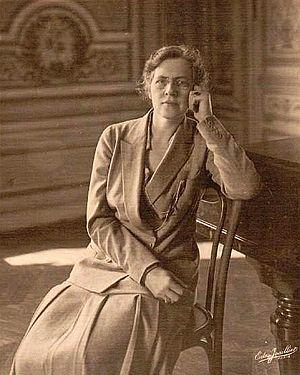
6 janvier :
Le Quintette pour piano et cordes, op. 42, est une œuvre de Louis Vierne en trois mouvements pour piano et quatuor à cordes.
La place Lili-Boulanger est une place située dans le quartier Saint-Georges du 9ᵉ arrondissement de Paris en France.
24 février : Lulu, opéra d'Alban Berg, créé à l'Opéra Garnier dans la version achevée par Friedrich Cerha.
Juliette Nadia Boulanger, née le 16 septembre 1887 à Paris et morte le 22 octobre 1979 dans la même ville, est une pédagogue, pianiste, organiste, chef de chœur, chef d'orchestre et compositrice française. Elle est la sœur aînée de la compositrice Lili Boulanger.
Le Conservatoire américain de Fontainebleau est destiné aux musiciens en voie de professionnalisation désireux de se perfectionner auprès des grands maîtres de la musique française, au mois de juillet. Depuis sa naissance en 1921, il est hébergé gratuitement par le château de Fontainebleau et financé par la Fondation des Écoles d'Art Américaines de Fontainebleau, aujourd'hui dirigée par Thérèse Rawson Casadesus et présidée par Louis Schweitzer. Son festival de musique classique est l'un des plus anciens au monde après celui de Bayreuth et favorise la musique contemporaine.